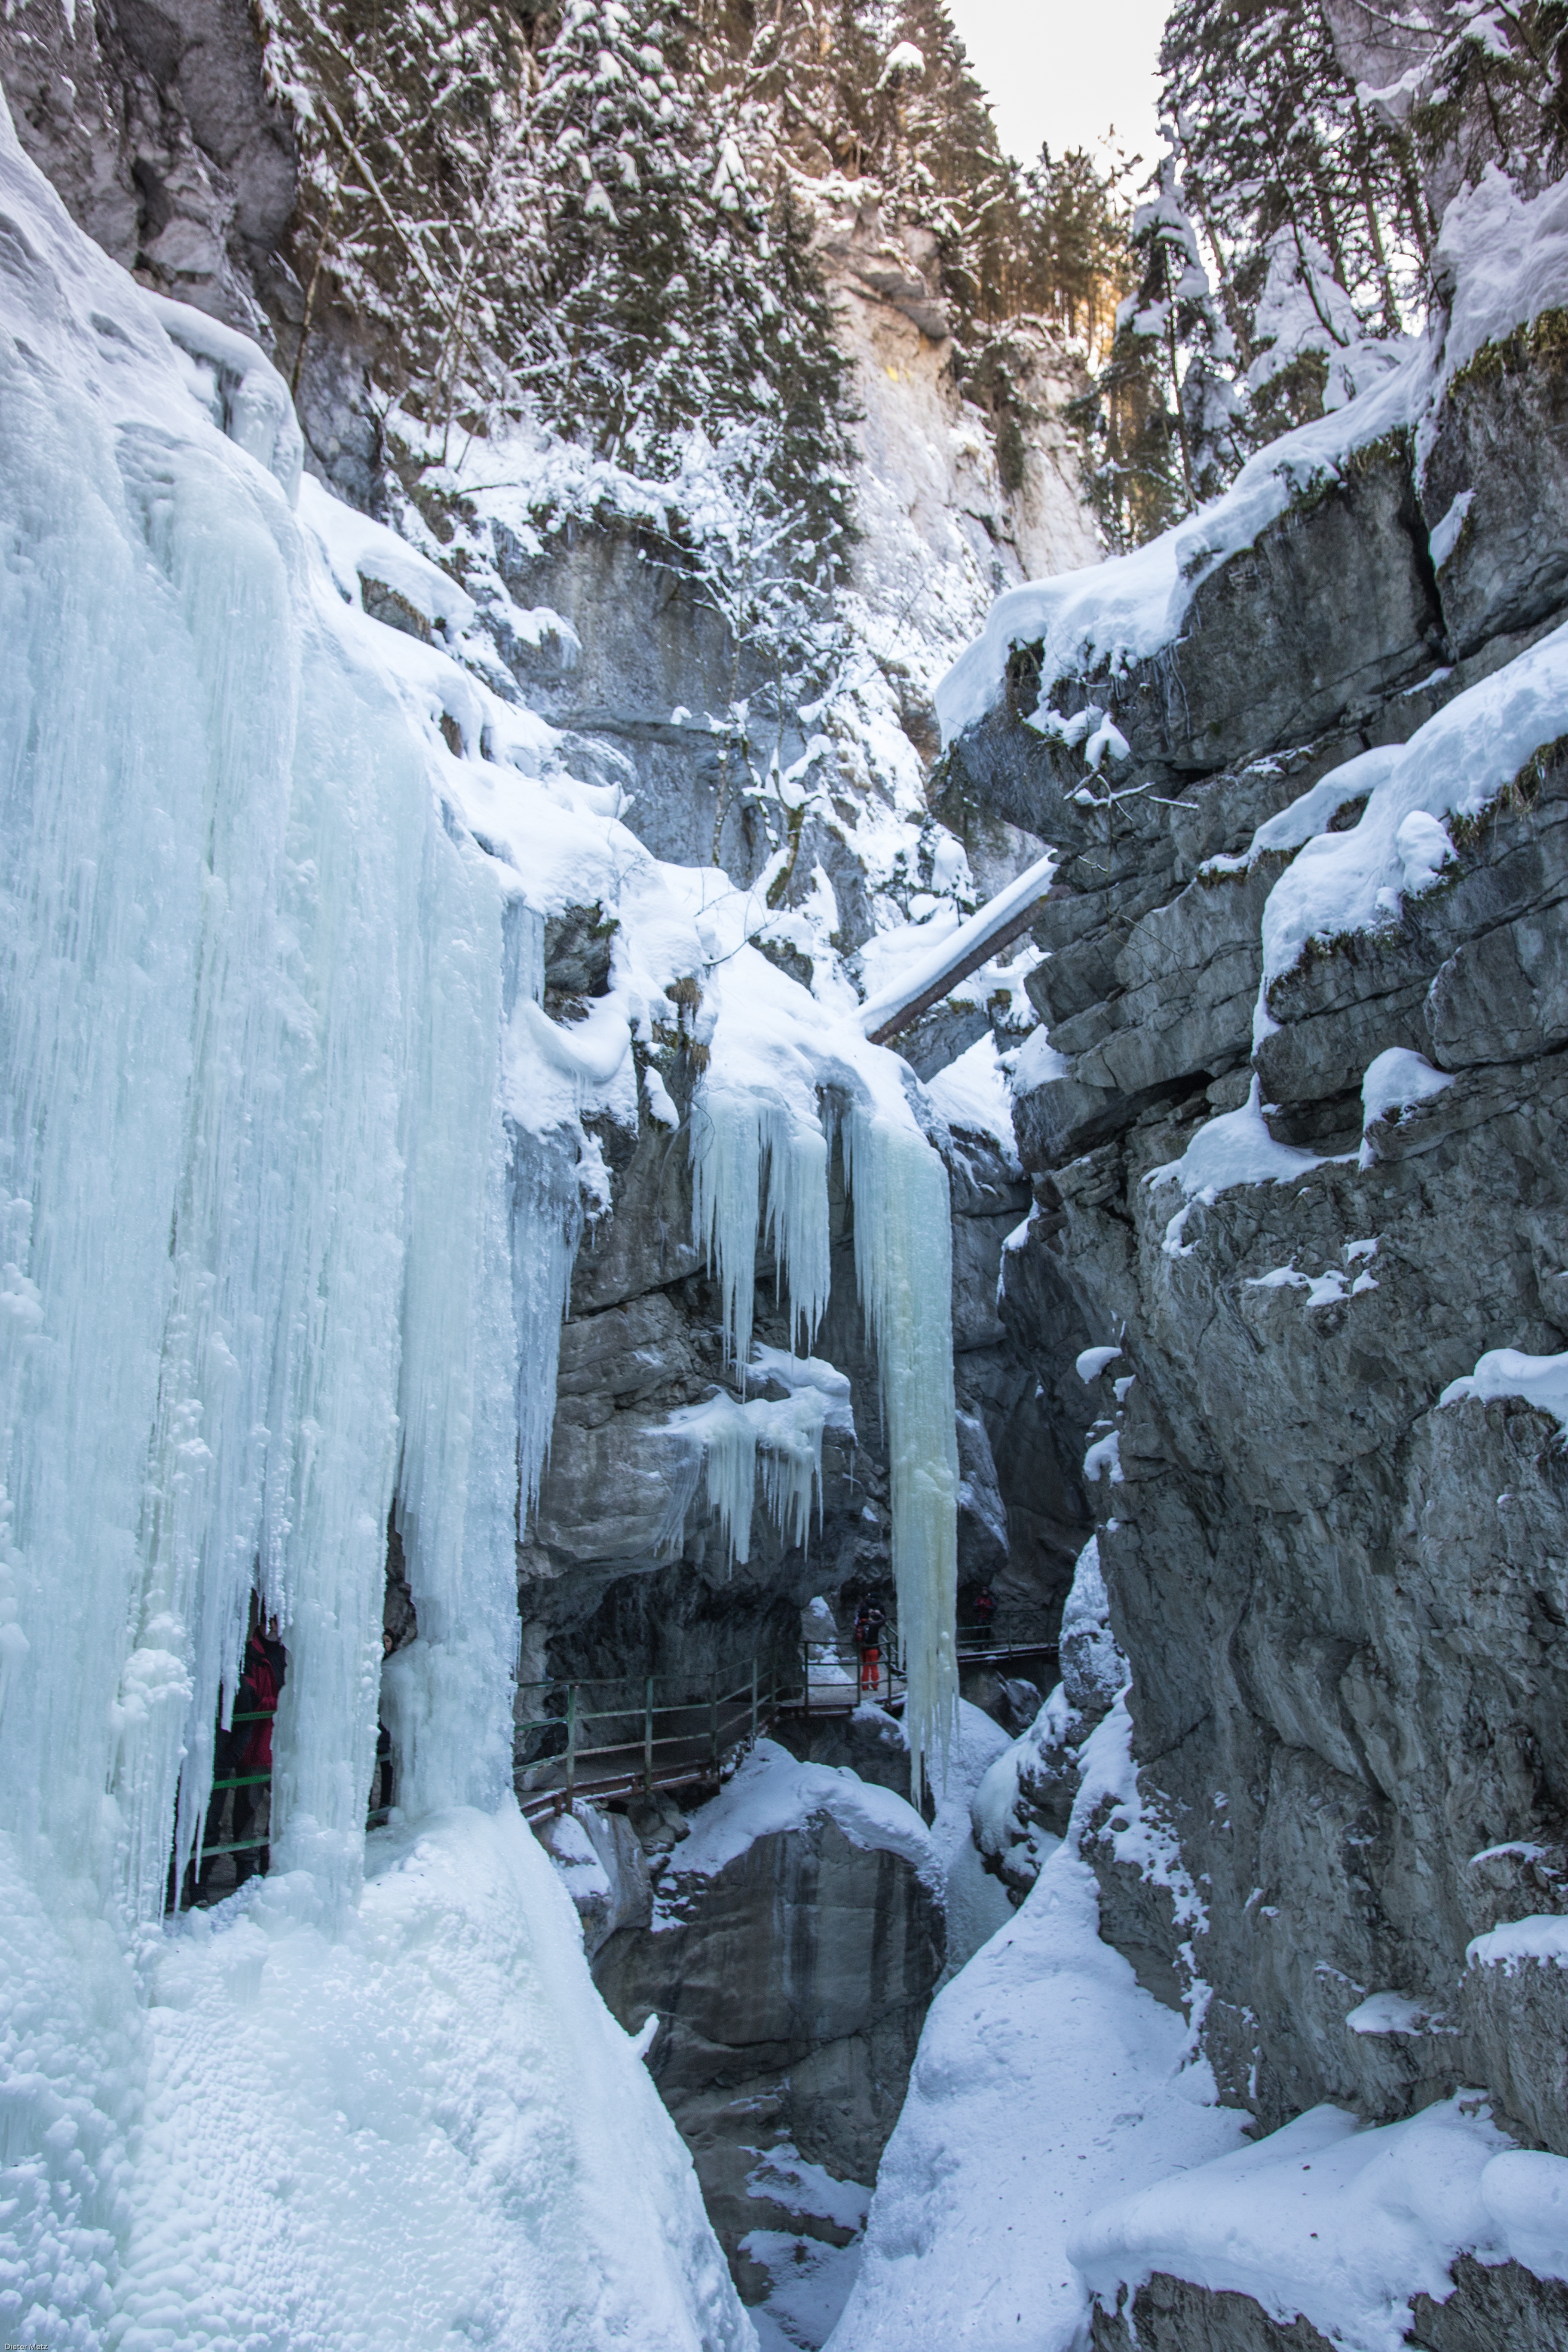
landscape, nature, rock, mountain, snow, winter, hiking, adventure, mountain range, ice, weather, alpine, frozen, season, mountain landscape, icicle, away, oberstdorf, freezing, allg u alps, breitachklamm, ice climbing, geological phenomenon, allgau